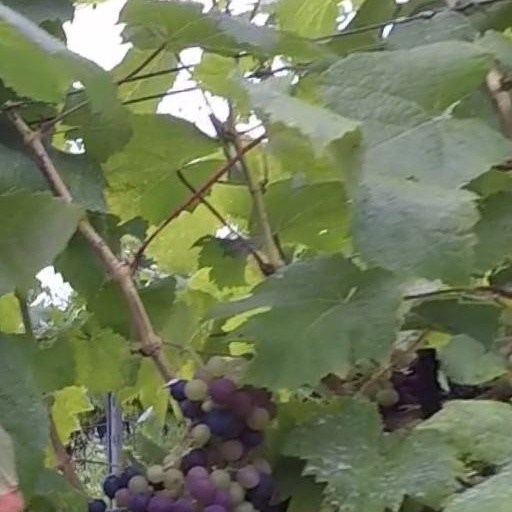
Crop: grape